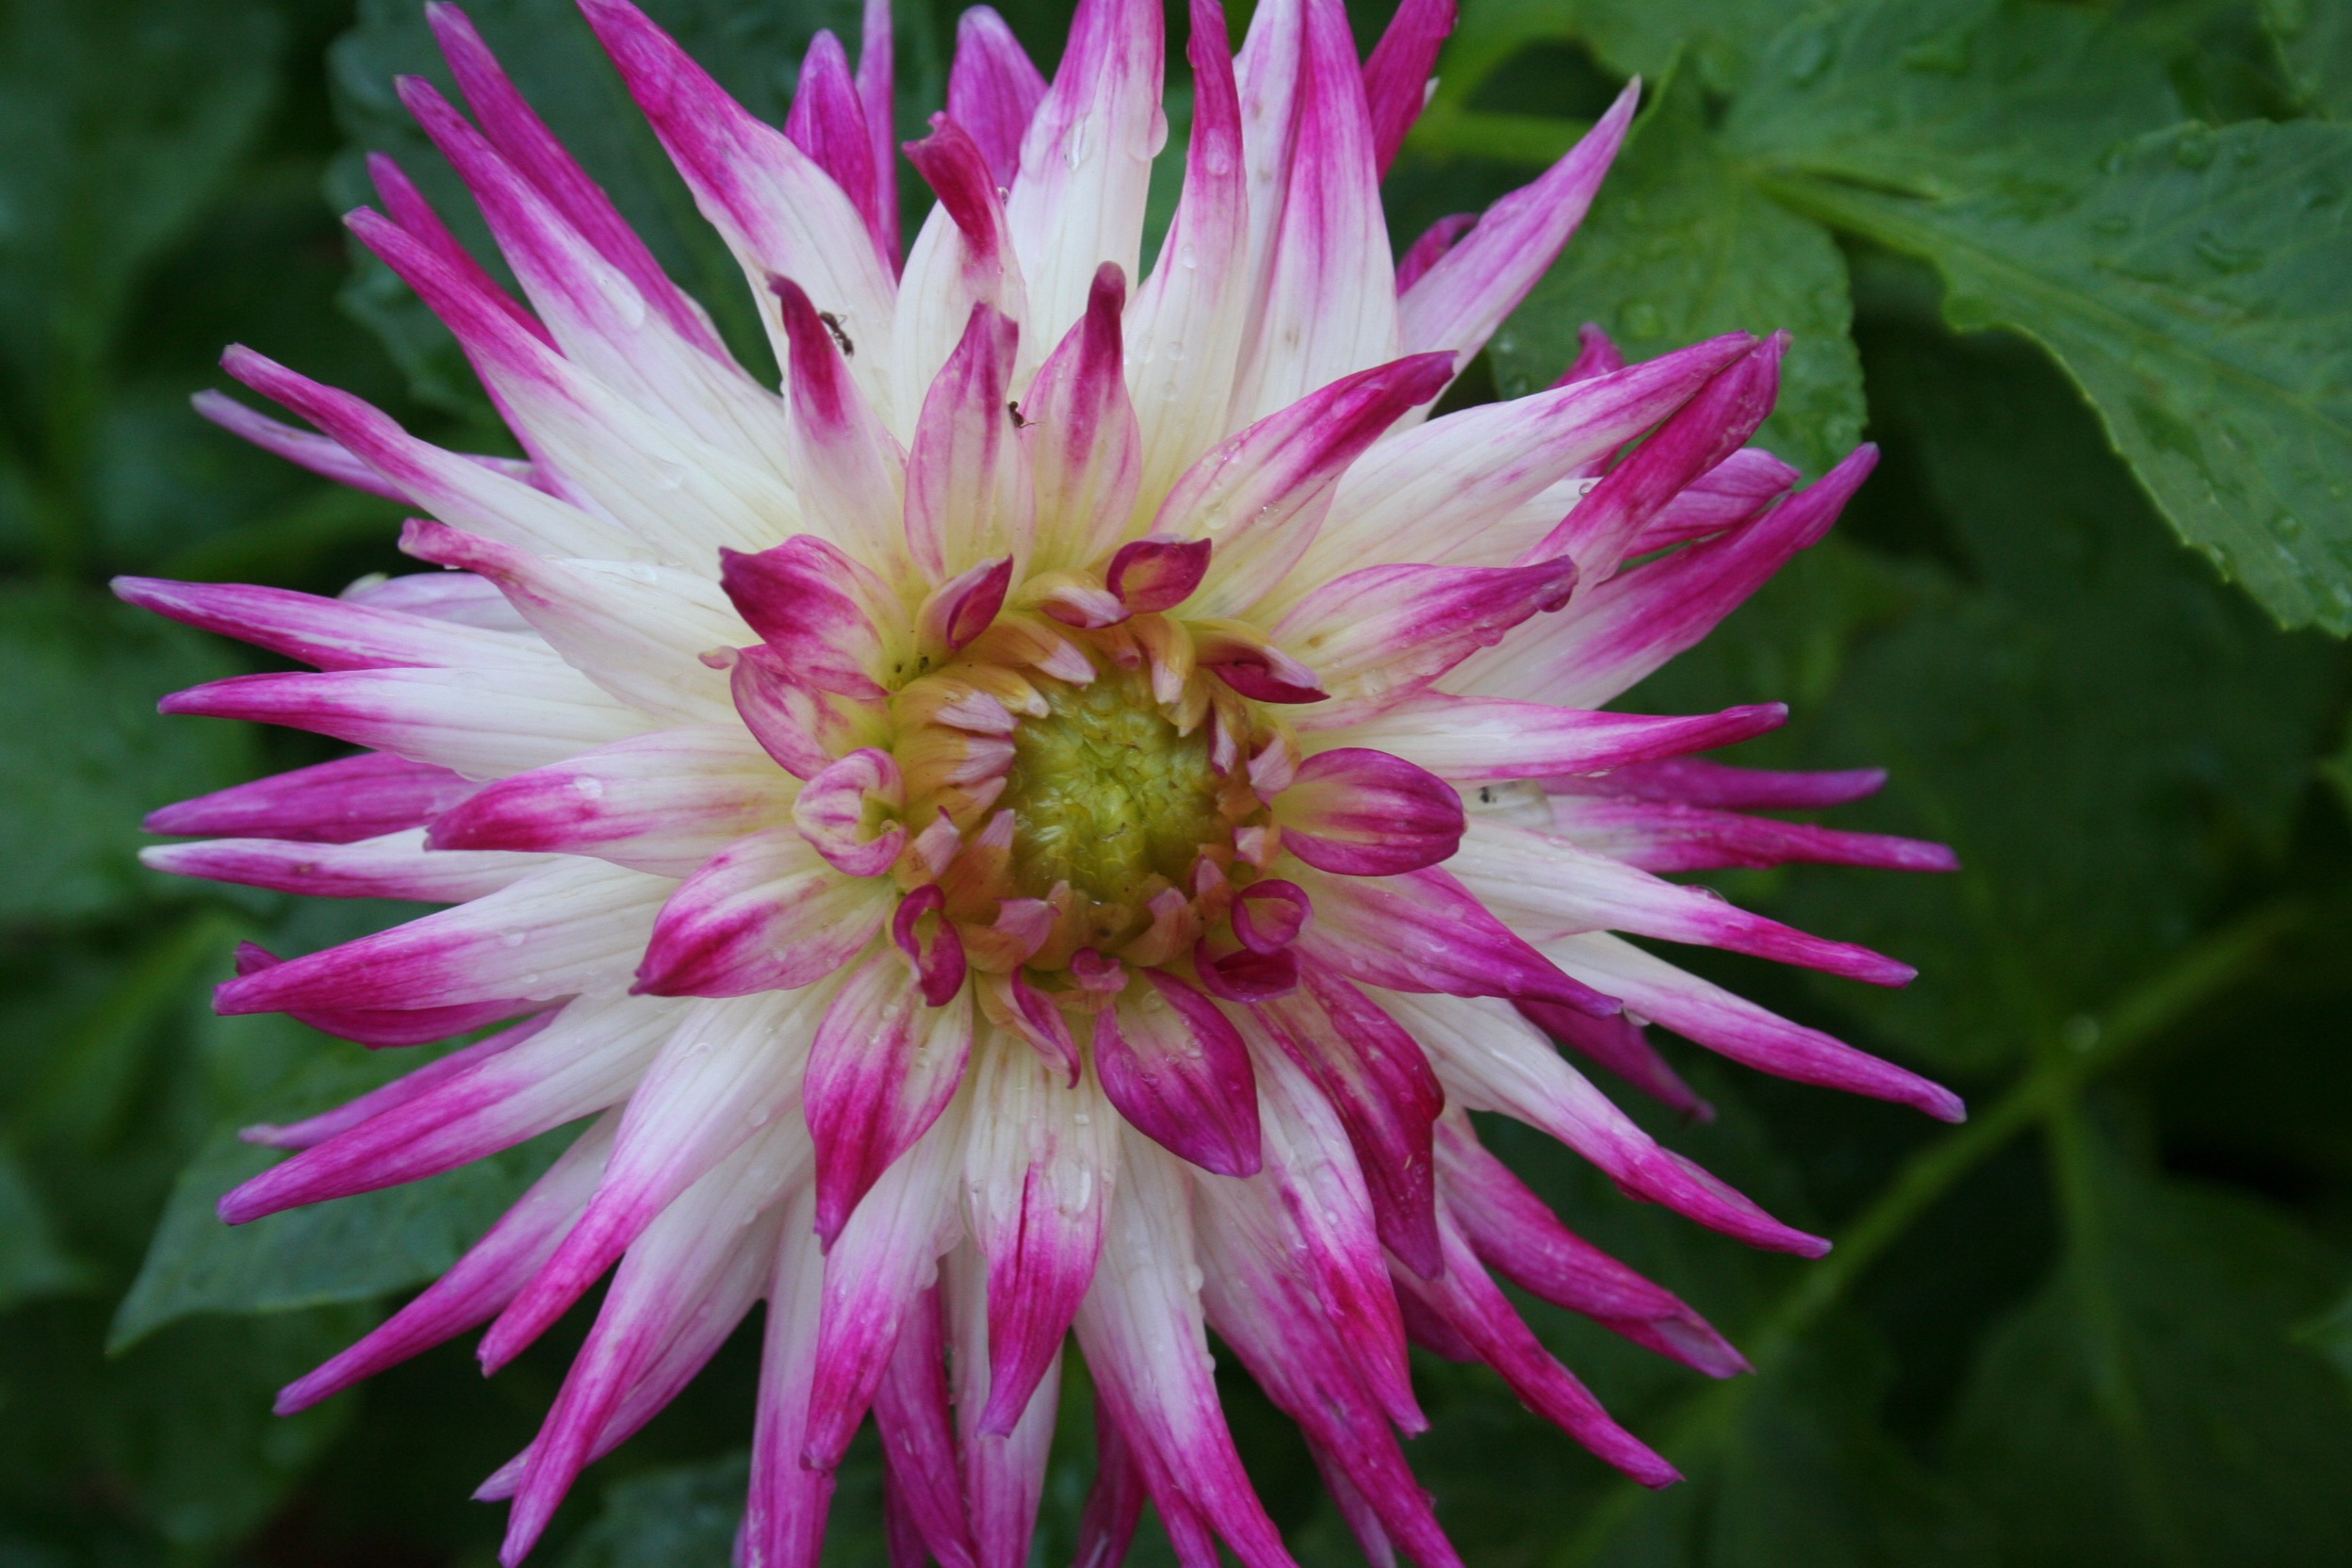
nature, blossom, plant, leaf, flower, petal, bloom, summer, floral, environment, foliage, spring, natural, fresh, botany, colorful, flora, season, botanical, life, ecology, wildflower, dahlia, bright, elegant, delicate, vibrant, bud, elegance, macro photography, flowering plant, daisy family, fragility, annual plant, land plant